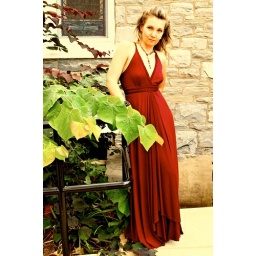
Anita in red dress